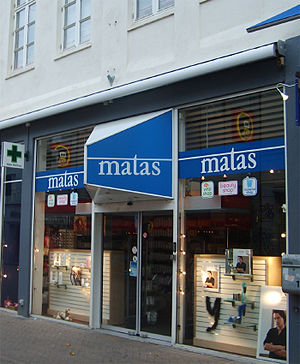
Matas
Matas-butik i Odense
Matas A/S er en dansk butikskæde, som blev grundlagt i 1949. Kæden består af 291 butikker over hele landet, omsætter for omkring 3,45 mia. kr. årligt og har 2.100 medarbejdere. Butikskæden blev børsnoteret i juni 2013.